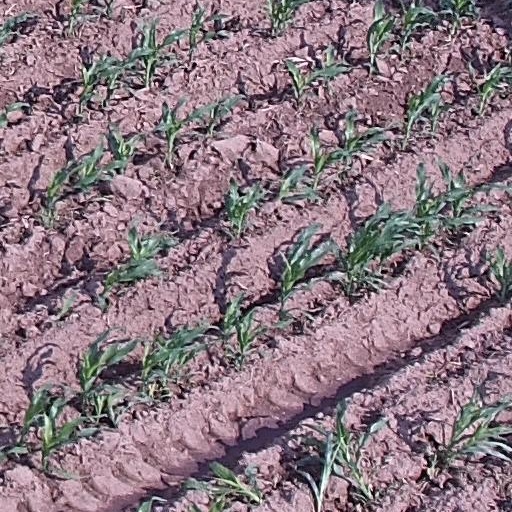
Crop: maize; corn